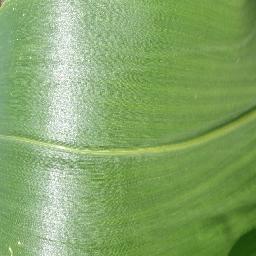
Label: Corn___healthy